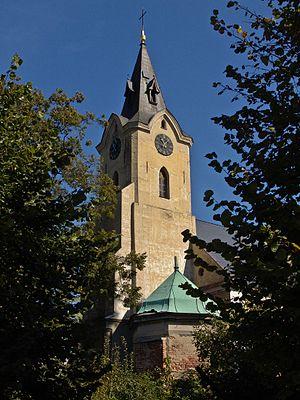
Horní Benešov est une ville du district de Bruntál, dans la région de Moravie-Silésie, en République tchèque. Sa population s'élevait à 2 235 habitants en 2018.